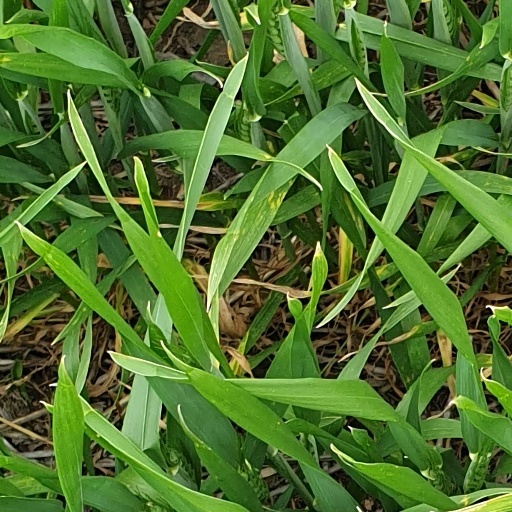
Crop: wheat